178th Infantry Regiment (United States)

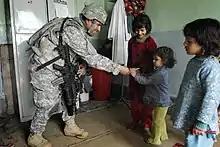
SGT Heriberto Medina, 1-178, gives school supplies to a girl in a hospital in Paktia Province, Afghanistan. 17 February 2009.

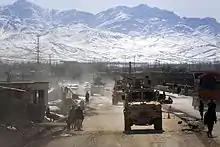
1-178 driving an armored convoy in Gardez City, the capital of Paktia Province. 17 February 2009.

Since 1968, 1-178 has performed state duties in riot control, natural disaster relief, and overseas training missions. In the winter of 2008, as a part of the 33rd Infantry Brigade Combat Team, the battalion was deployed to several provinces across Afghanistan to perform SECFOR missions and assist in Provincial Reconstruction Teams, including Paktia Province, Afghanistan in support of Operation Enduring Freedom, where they relieved elements of the 27th IBCT, New York Army National Guard. The heavy mortar platoon, consisting of four 120 mm mortars and four 81 mm mortars were placed at Command Outpost (COP) Najil, Lagman province and in Forward Operating Base (FOB) Metar Lam. They returned home in 2009